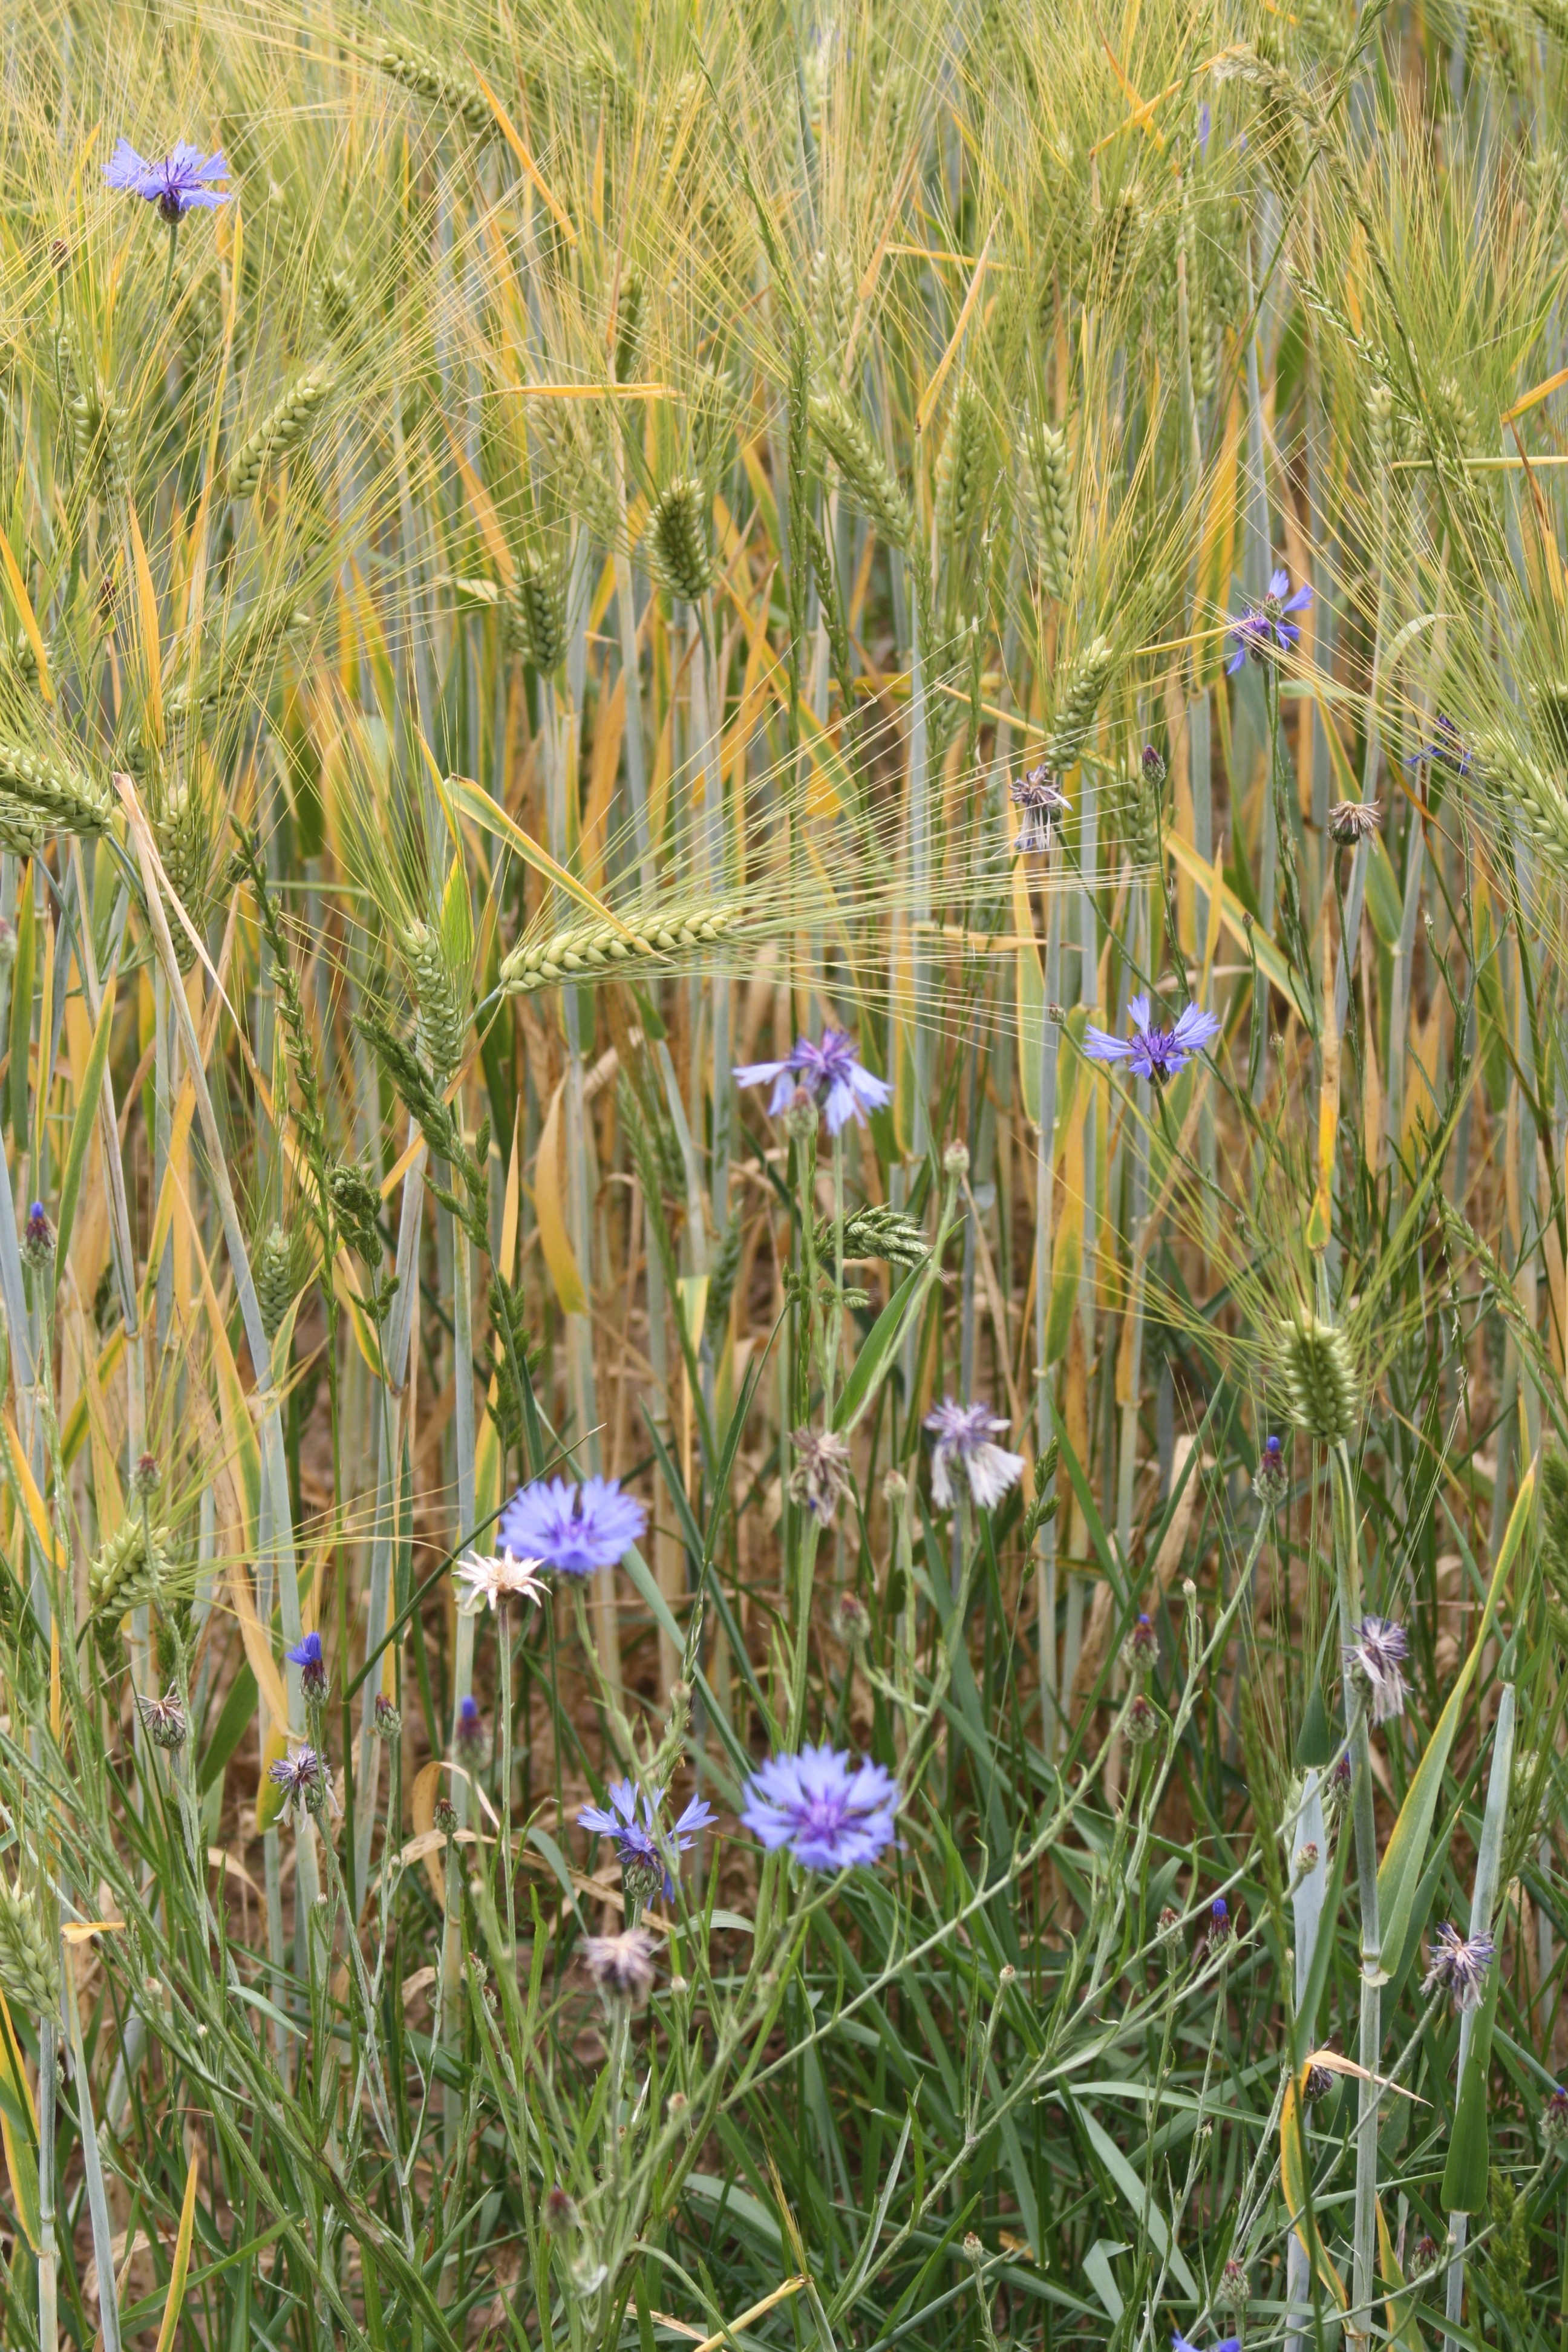
grass, plant, field, meadow, barley, prairie, flower, herb, crop, botany, agriculture, flora, wildflower, grassland, wetland, thistle, cereals, habitat, ecosystem, cornflowers, awns, flowering plant, barley field, natural environment, grass family, land plant